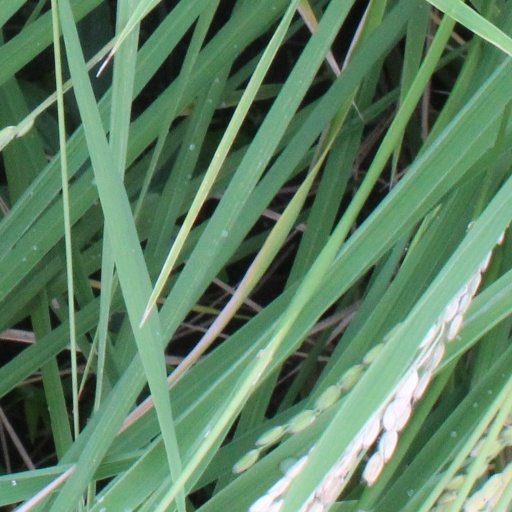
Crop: rice